Freedom of religion in Norway

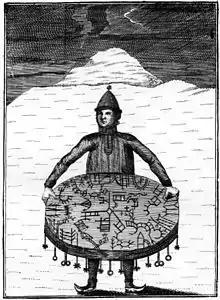
An 18th century copper carving depicting a Sámi shaman with a drum used in traditional religious ceremonies

From 1130 to 1217, Norway suffered a period of on-and-off civil war. While the most immediate cause of these conflicts was a lack of clarity in Norwegian succession laws, the Church would eventually come to be an important power broker in the conflict, taking sides in an attempt to increase its influence over the monarchy. This period of instability ended in 1217 with the appointment of Haakon IV of Norway, who eventually reached a compromise with the Church in which the Church recognized his authority and allowed him to deviate from Catholic succession practices, while Haakon granted the church significant autonomy over its internal affairs and over rural society. During Haakon's reign, pagan Karelian tribes were forced to enter Norway due to the Mongolian invasion of their own lands. Haakon allowed the Karelians to settle in the lands surrounding the Malangen fjord on the condition that they converted to Christianity.